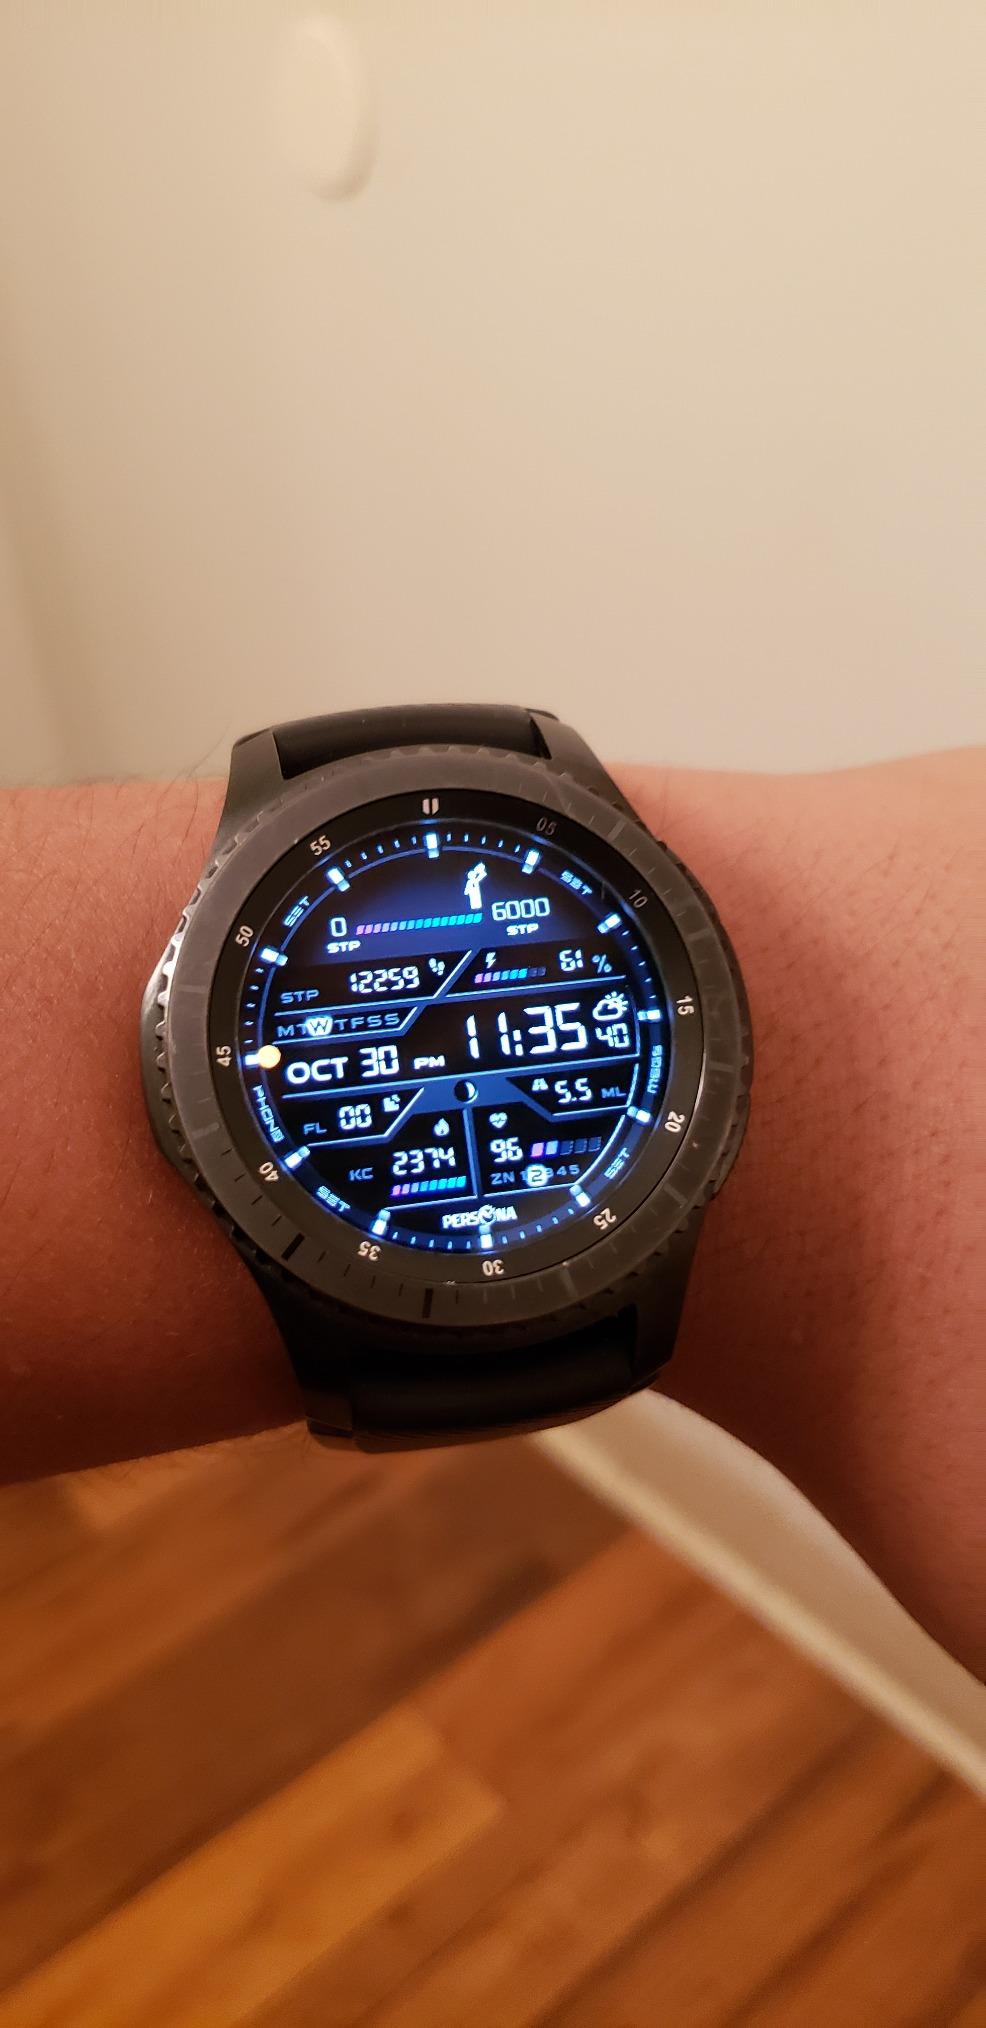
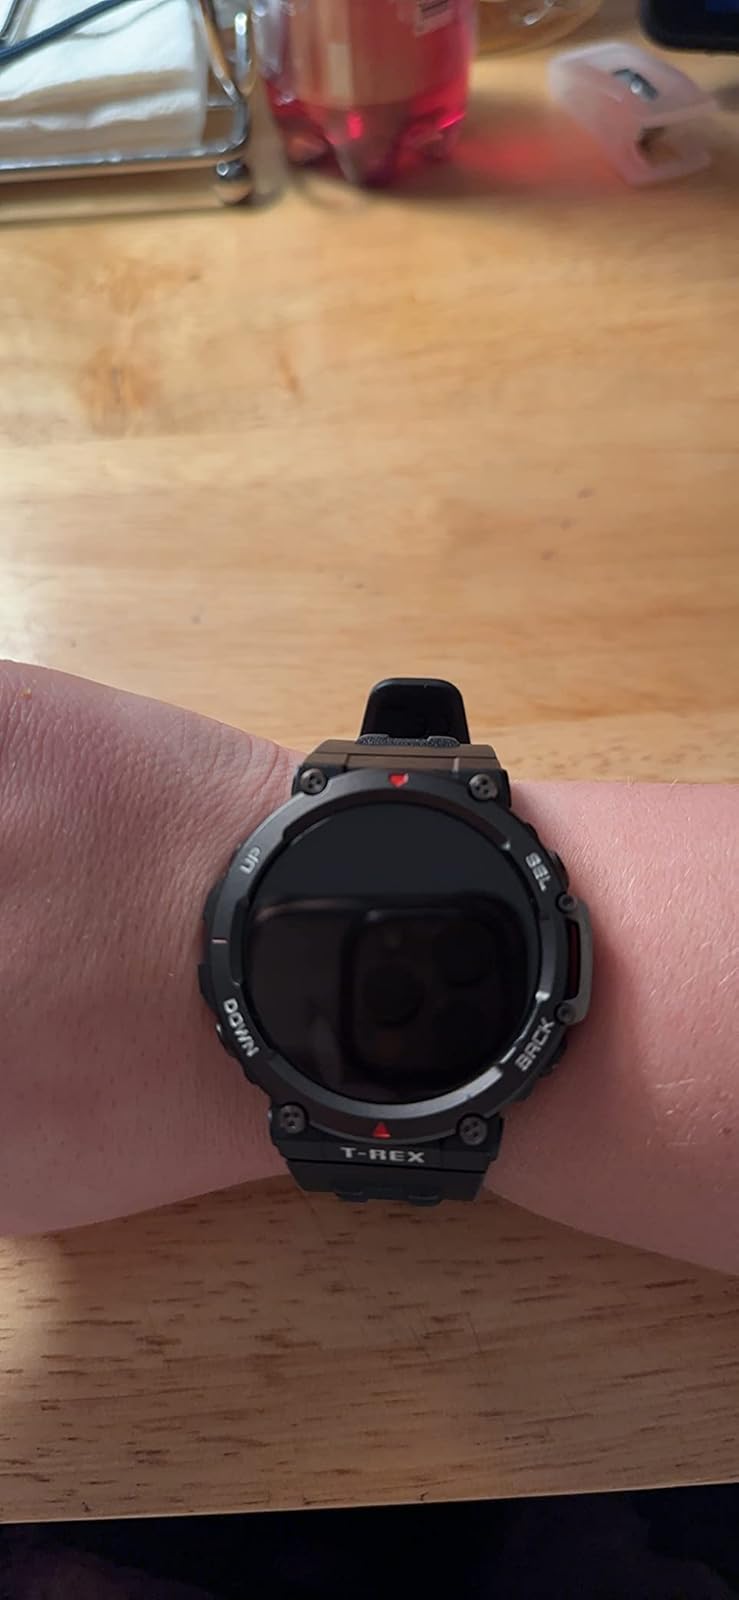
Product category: smartwatch
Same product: no